The Scarlet Letter (1934 film)

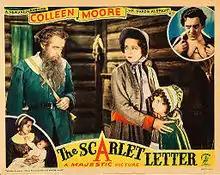
Lobby card for the film.

The first sound version of the story, starring former Jazz Age comedian Colleen Moore as the ill-fated Puritan adulteress, Hester Prynne, the film retained many of the silent film era players and studio sets from director Victor Seastrom’s 1926 silent adaptation starring Lillian Gish. Henry B. Walthall played Roger Chillingworth in both film versions.